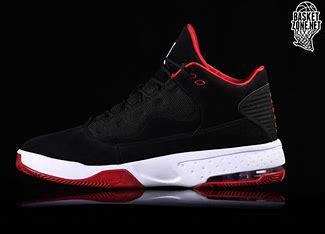
Brand: Jordan
Model: Max Aura 2